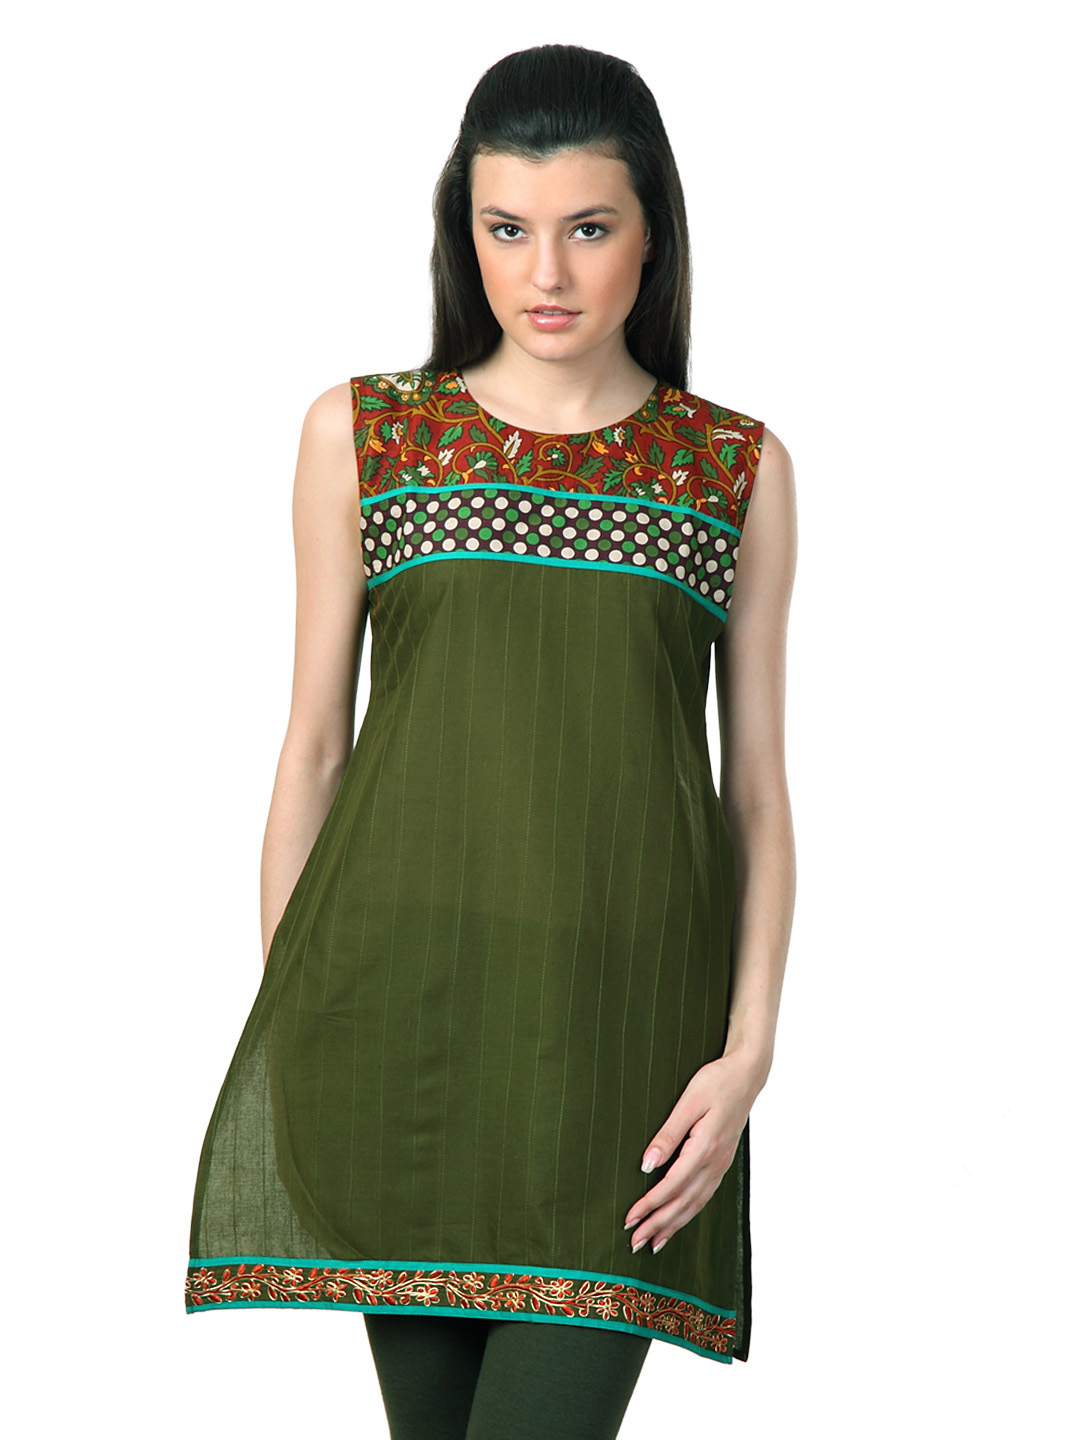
Span Women Olive Green Kurta
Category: Apparel / Topwear / Kurtas
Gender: Women
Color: Olive
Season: Summer 2012
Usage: Ethnic